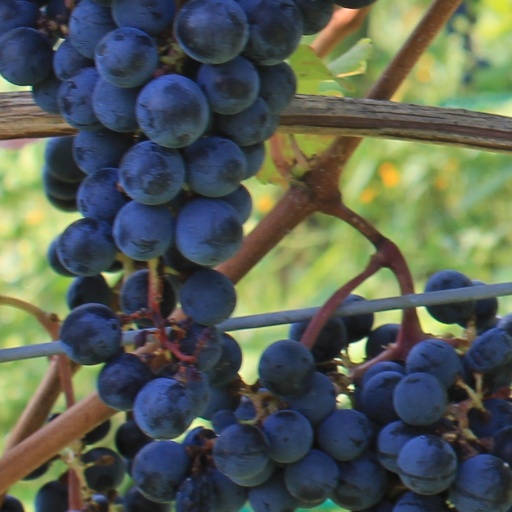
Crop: grape